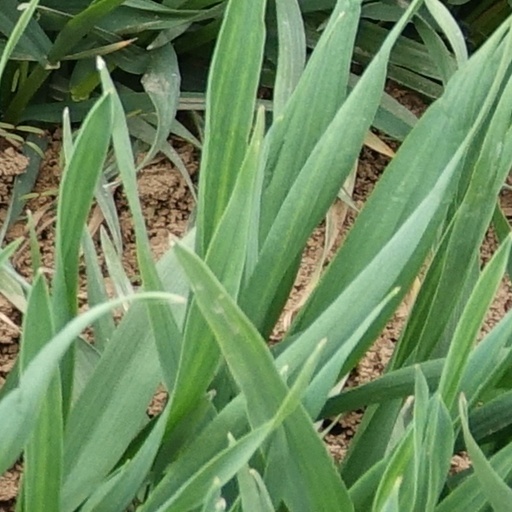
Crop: wheat